Chupacabra

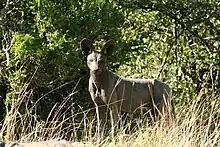
Mange can often greatly alter the expected appearance of an animal. Wild and domestic canines with severe cases of mange have been proposed as explanations for the Chupacabra.

The most common description of the chupacabra is that of a reptile-like creature, said to have leathery or scaly greenish-gray skin and sharp spines or quills running down its back. It is said to be approximately high, and stands and hops in a fashion similar to that of a kangaroo. This description was the chief one given to the few Puerto Rican reports in 1995 that claimed to have sighted the creature, with similar reports in parts of Chile and Argentina following.